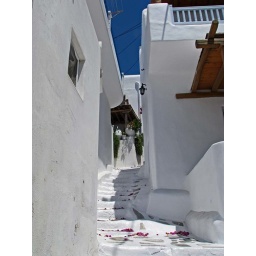
Narrow street scattered with Bougainvillea leaves winding up the hill in downtown Mykonos City.